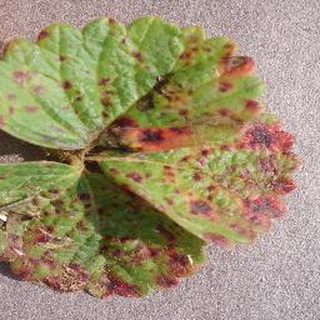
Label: strawberry_leaf_scorch